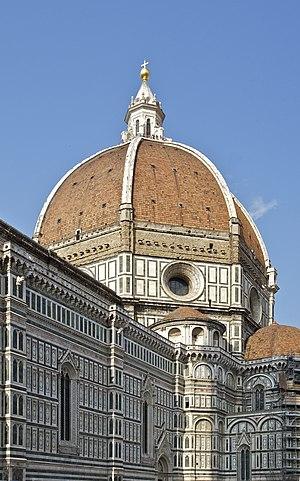
La coupole de Brunelleschi vue du côté droit de la cathédrale de Florence, Italie